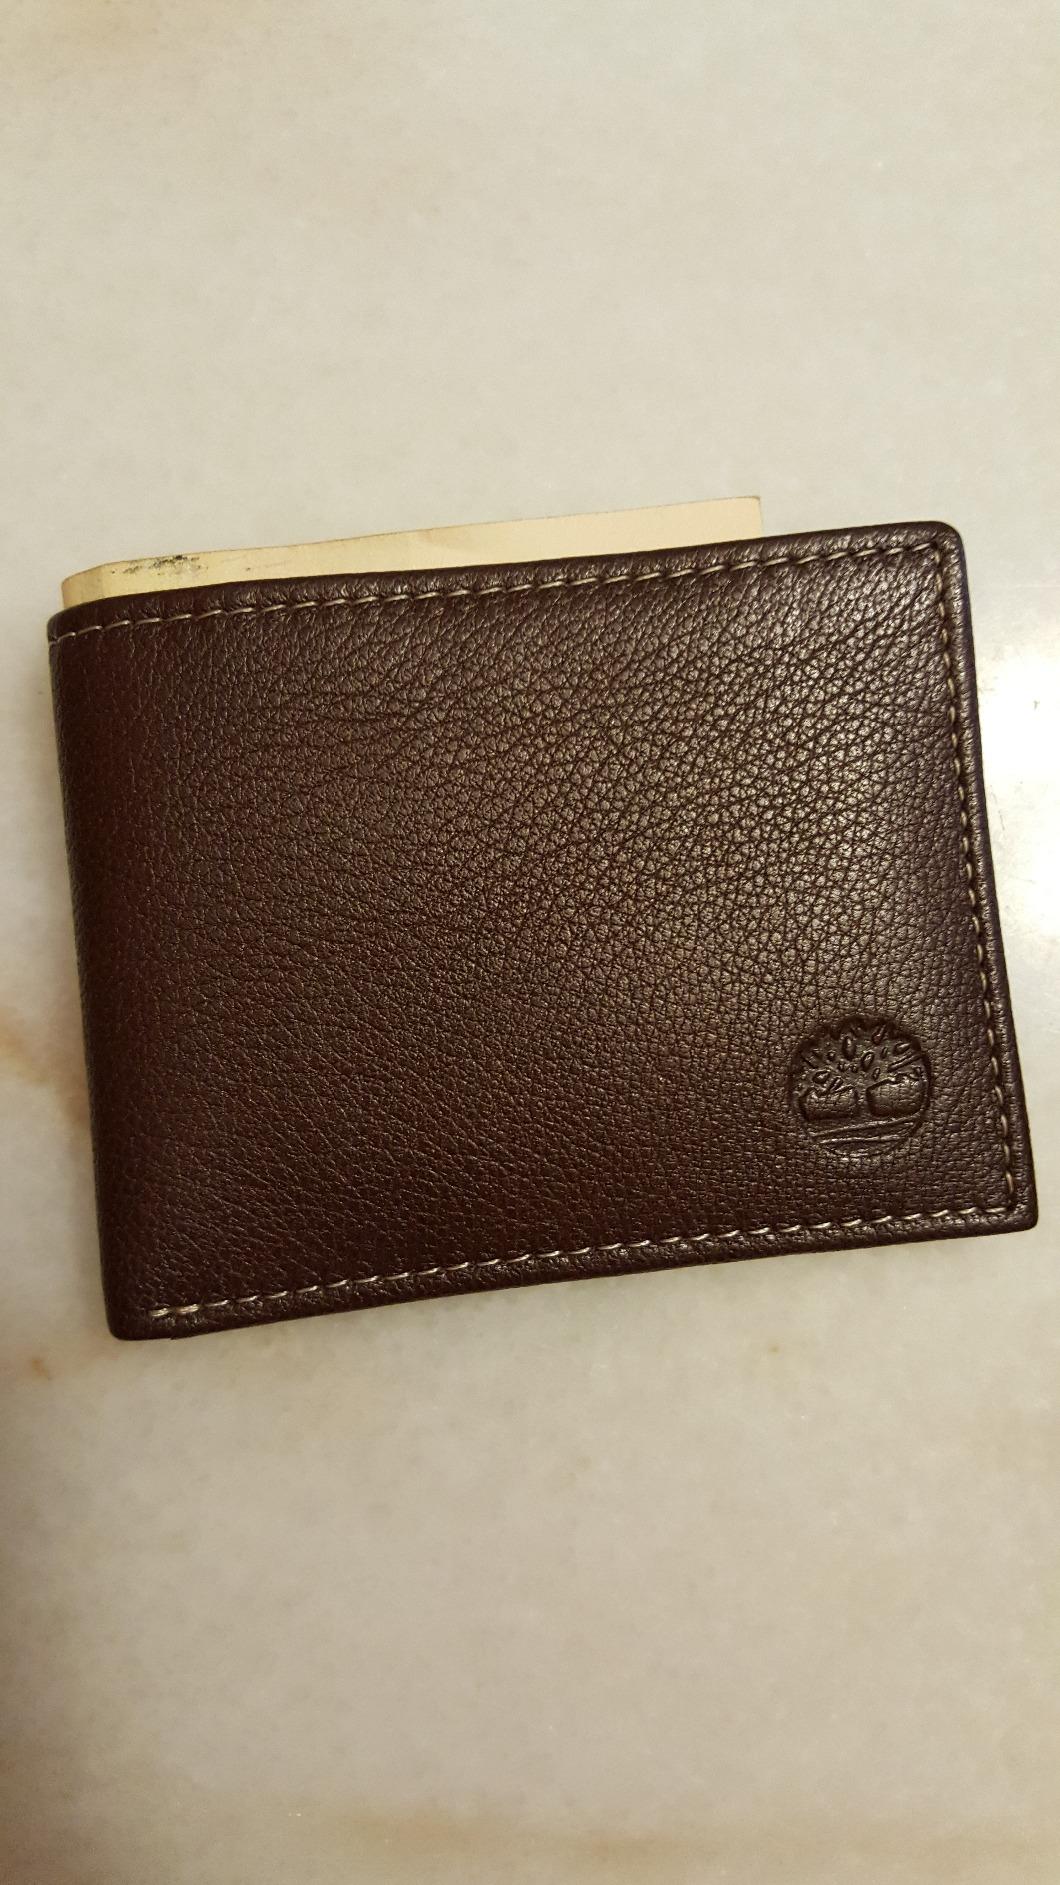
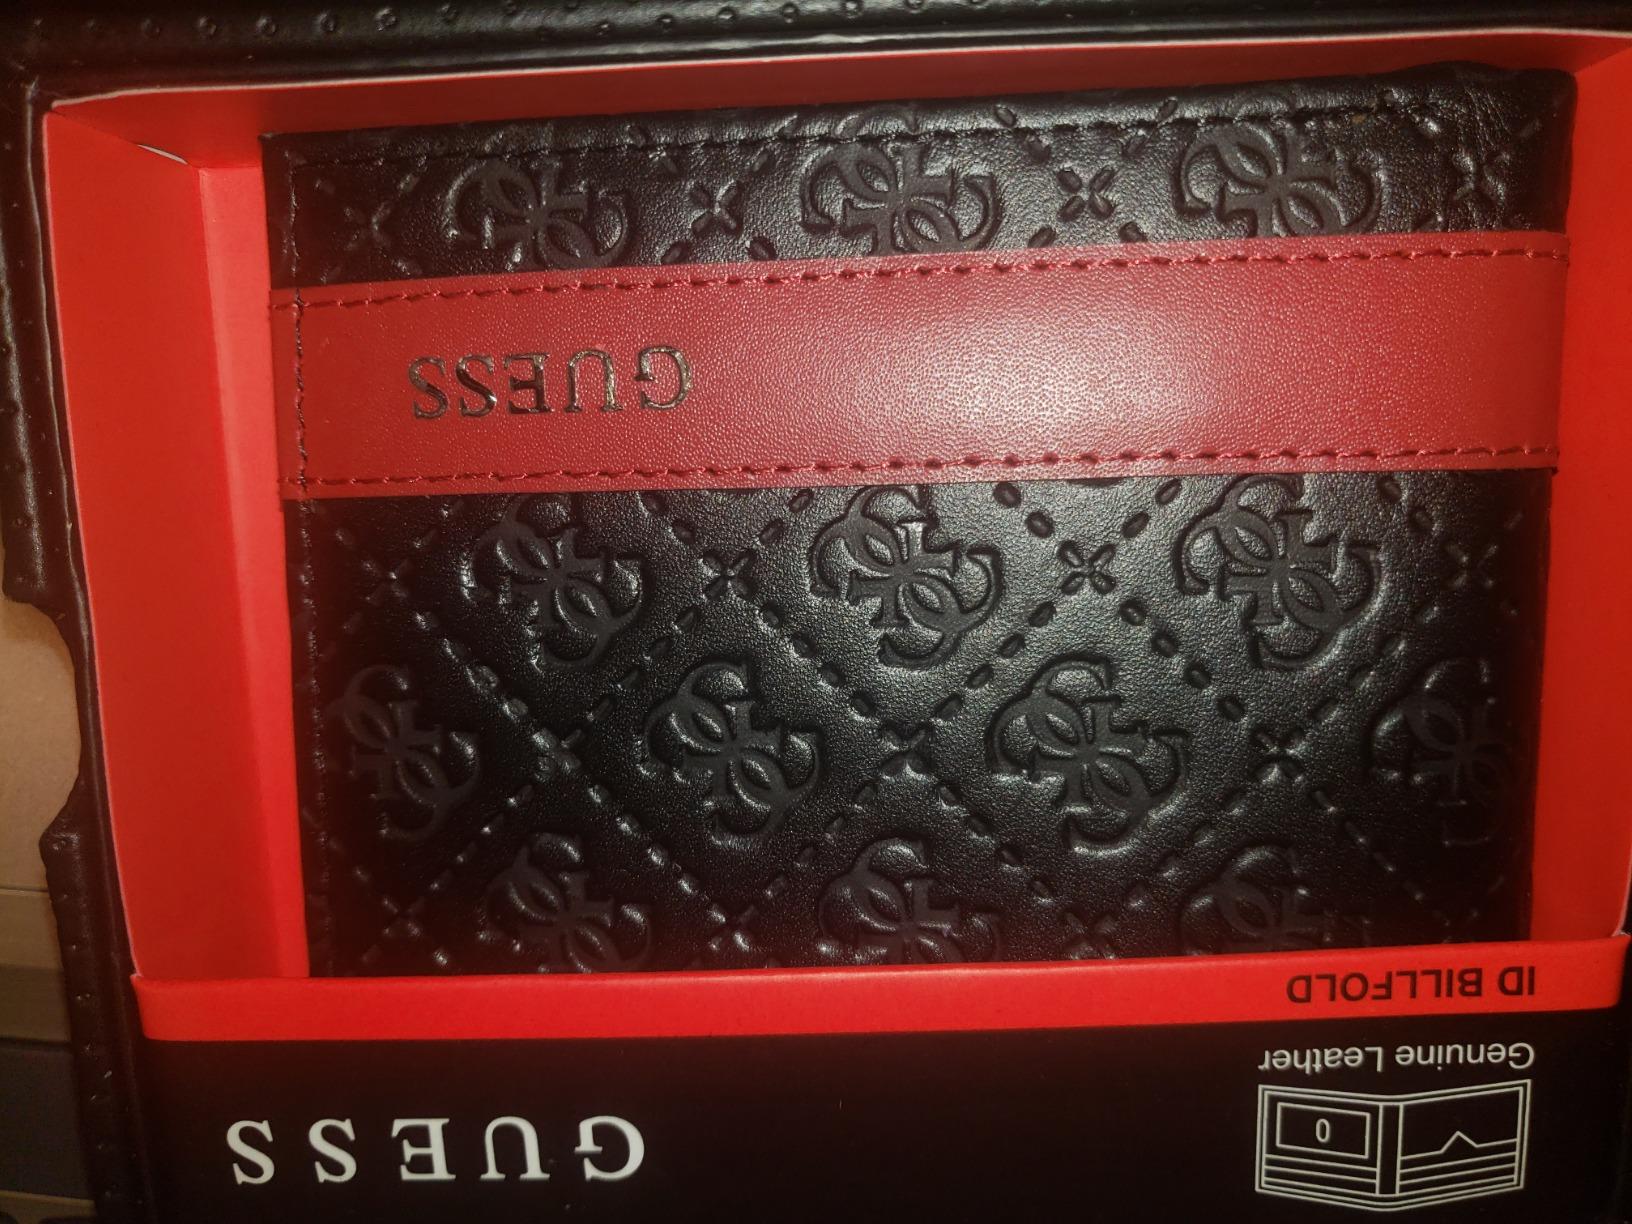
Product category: accessories_wallet
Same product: no